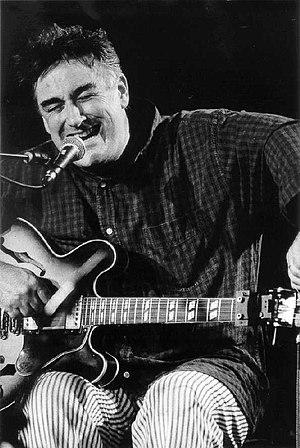
Fred Frith est un musicien et compositeur expérimental anglais. Avant tout guitariste, il joue également de la basse, du violon, des claviers et du xylophone.